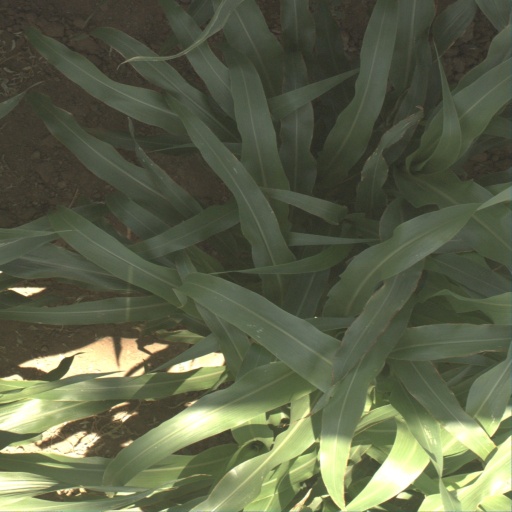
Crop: sorghum